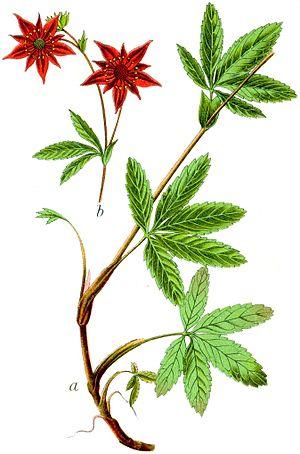
Cette liste de Tracheophyta de Bosnie-Herzégovine, ainsi que d’espèces introduites est un aperçu incomplet d’espèces de mousses, de fougères, de gymnospermes et d’angiospermes citées dans la littérature disponible en langues bosniaque, croate, serbe et serbo-croate. Cet aperçu n’inclue pas des espèces cultivées ni celles occasionnellement introduites.
La potentille des marais ou comaret est une espèce de plantes herbacées vivaces de la famille des Rosacées qui pousse dans les marais tourbeux. Sa taille varie entre 0,5 et 1,5 m selon le pays où elle se trouve.